1921–22 Kangaroo tour of Great Britain

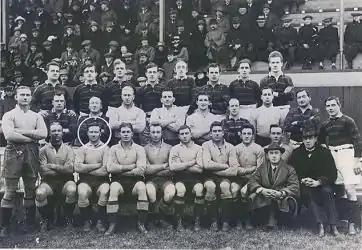
Tour match photo taken at Barrow

The 1921–22 Kangaroo tour of Great Britain was the third ever Kangaroo tour. Again an Australasian side rather than an Australian team alone (although the 28-man squad featured only one New Zealander) travelled to Great Britain to contest the Ashes. Coached by Arthur Hennessy and captained by Les Cubitt, the Kangaroos travelled on the RMS "Tahiti" to England for best-of-three series of Test matches against Great Britain for the Ashes. The tour took place during the 1921–22 Northern Rugby Football Union season and also featured matches against several of the clubs in that competition as well as other representative teams. The tour also involved some degree of player misbehaviour, with one young footballer almost sent home from San Francisco because of all the broken glasses following a drinking session on board the team's ship.